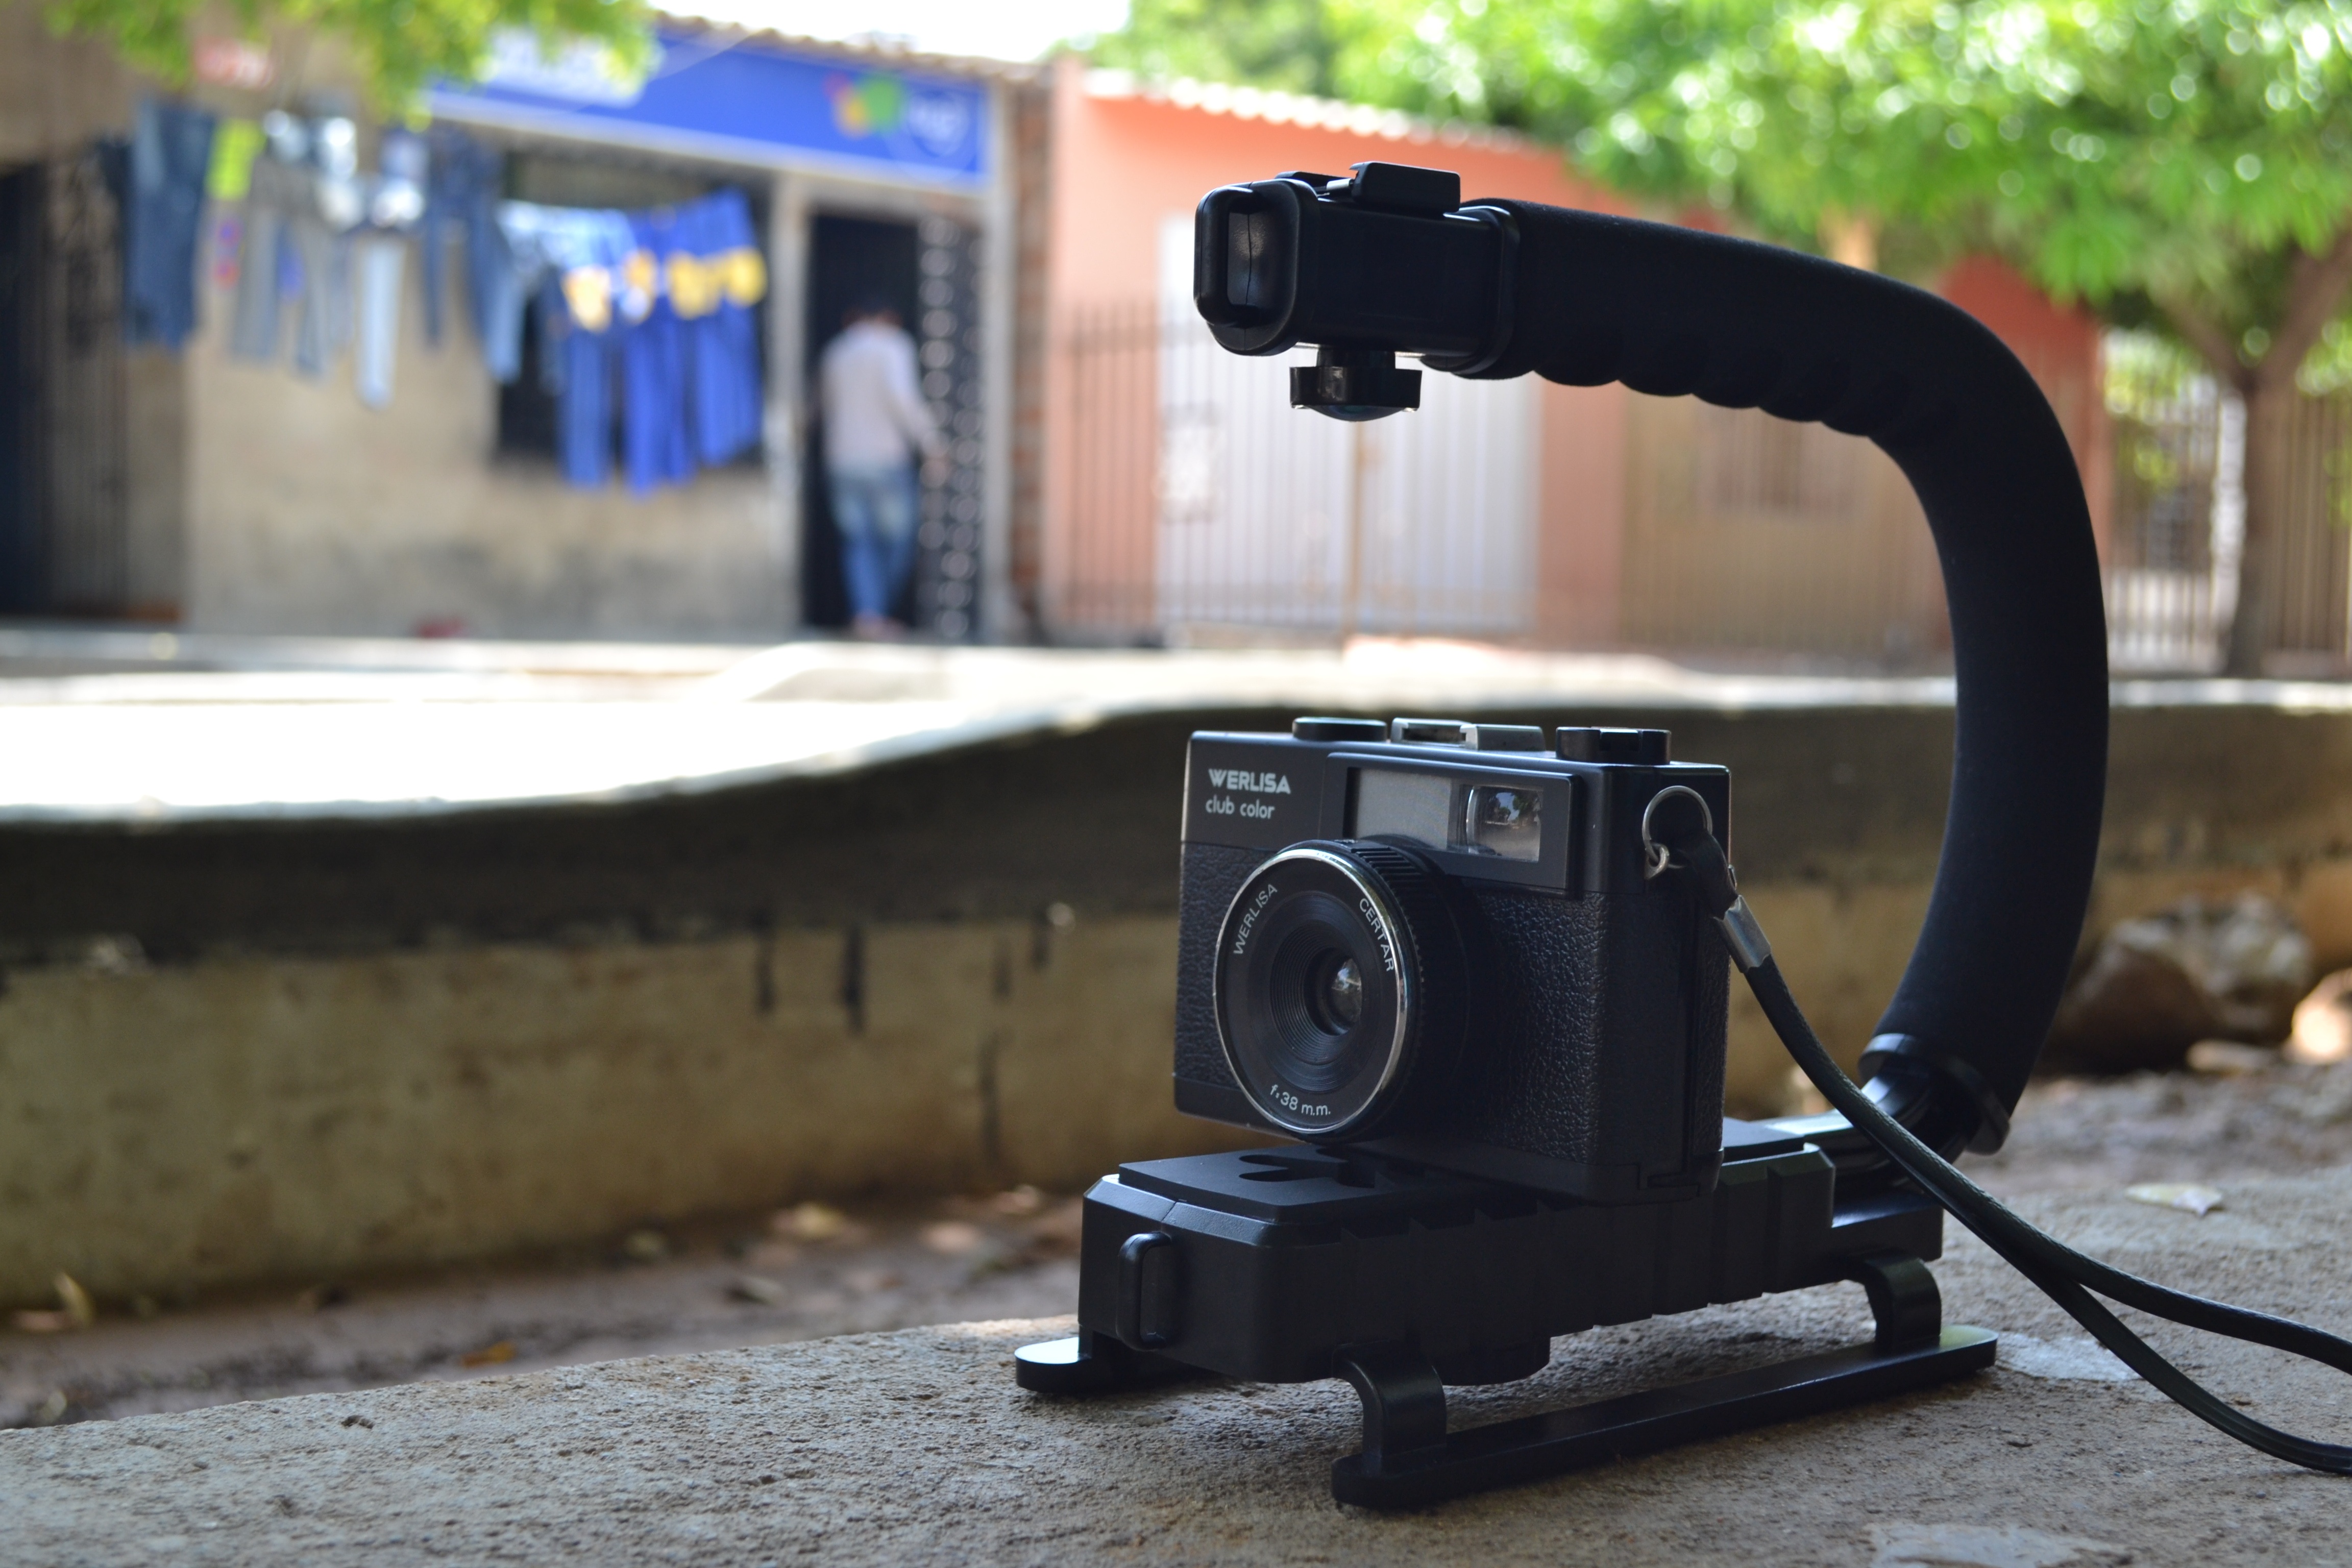
camera, photography, reflex camera, digital camera, photograph, digital slr, single lens reflex camera, cameras optics, camera accessory